Riverport, Nova Scotia

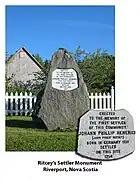
Ritcey Settler's Monument

One of the first European explorers to discover the area was Samuel De Champlain in 1604 as part of the LaHave settlement. Between 1632 and 1636, Commander Isaac de Razilly created the First Capital of New France on the western river shore, later Riverport would form on the eastern side. During this time Fort Ste. Marie de Grace housed the colony and cannons line.